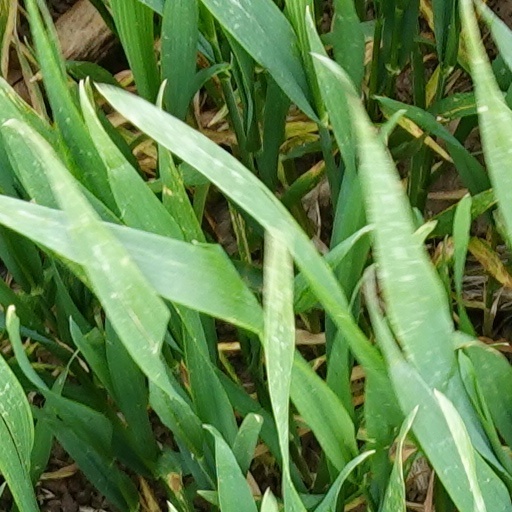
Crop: wheat